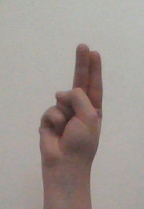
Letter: taa